Defence industry of Bangladesh

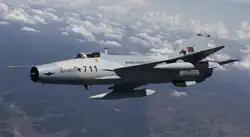
A Chengdu F-7BGI: the F-7s are maintained at the BAC.

The defence industry of Bangladesh is a strategically important sector and a large employer in Bangladesh.The Government of Bangladesh is actively seeking to upgrade its military and security capabilities and has allocated increasing amounts to its defense and security-related budget.